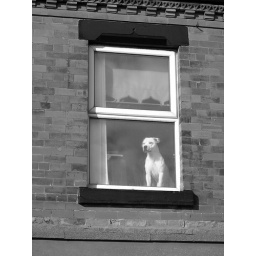
doggy in the window